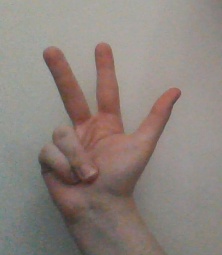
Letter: al